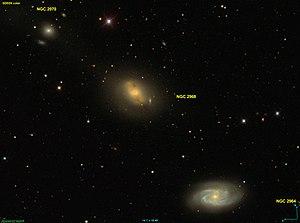
Image créée à l'aide du logiciel Aladin Sky Atlas du Centre de Données astronomiques de Strasbourg et des données publiques en format FIT de SDSS (Sloan Digital Sky Survey).
NGC 2970 est une petite galaxie elliptique située dans la constellation du Lion à environ 74 millions d'années-lumière de la Voie lactée. Elle a été découverte par l'astronome britannique John Herschel en 1828.
NGC 2964 est une galaxie spirale intermédiaire située dans la constellation du Lion à environ 60 millions d'années-lumière de la Voie lactée. Elle a été découverte par l'astronome germano-britannique William Herschel en 1785.
NGC 2968 est une galaxie spirale intermédiaire située dans la constellation du Lion à environ 72 millions d'années-lumière de la Voie lactée. Elle a été découverte par l'astronome germano-britannique William Herschel en 1785. Le classement de galaxie irrégulière par la base de données NASA/IPAC doit être basée sur une ancienne image moins nette que celle de l'étude SDSS. On voit assez clairement sur cette image que NGC 2968 est une galaxie spirale intermédiaire ou ordinaire, difficile de choisir.